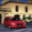
Label: automobile